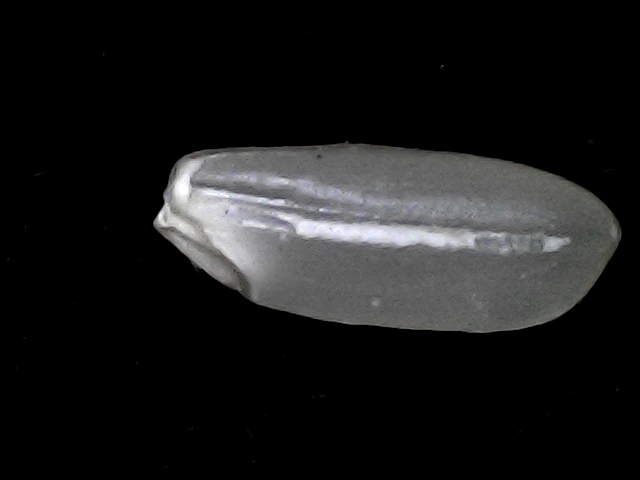
Rice variety: BD51